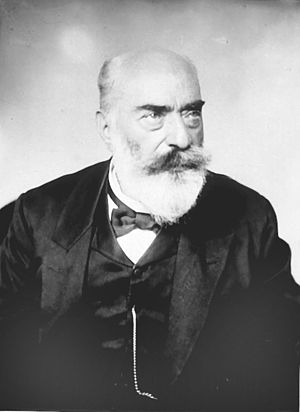
George Rümker
George Friedrich Wilhelm Rümker var en tysk astronom, søn af Karl Rümker.